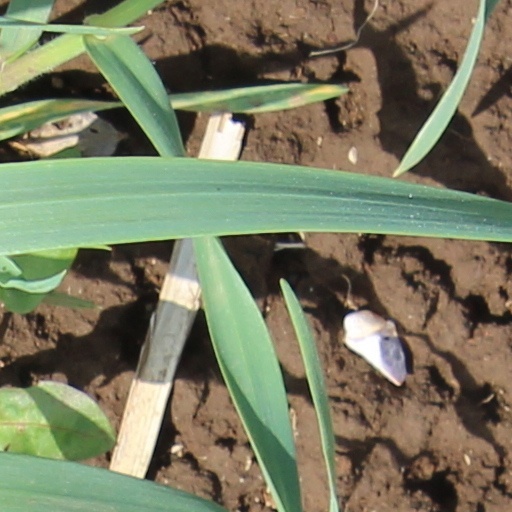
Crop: wheat